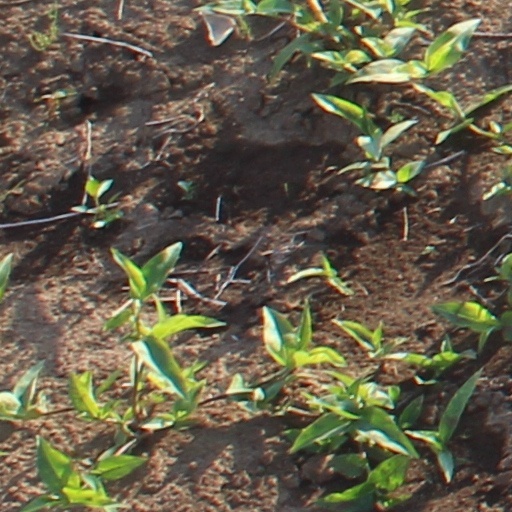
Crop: wheat